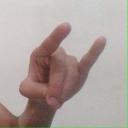
अक्षर: च